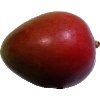
Label: red_mango